Free Nations of Post-Russia Forum

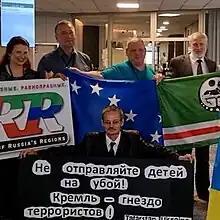
Second forum

The second forum was held in Prague on 23 July 2022. The Declaration on the Decolonization of Russia was signed by 30 representatives of various organizations, the declaration of future borders and relations between participants.